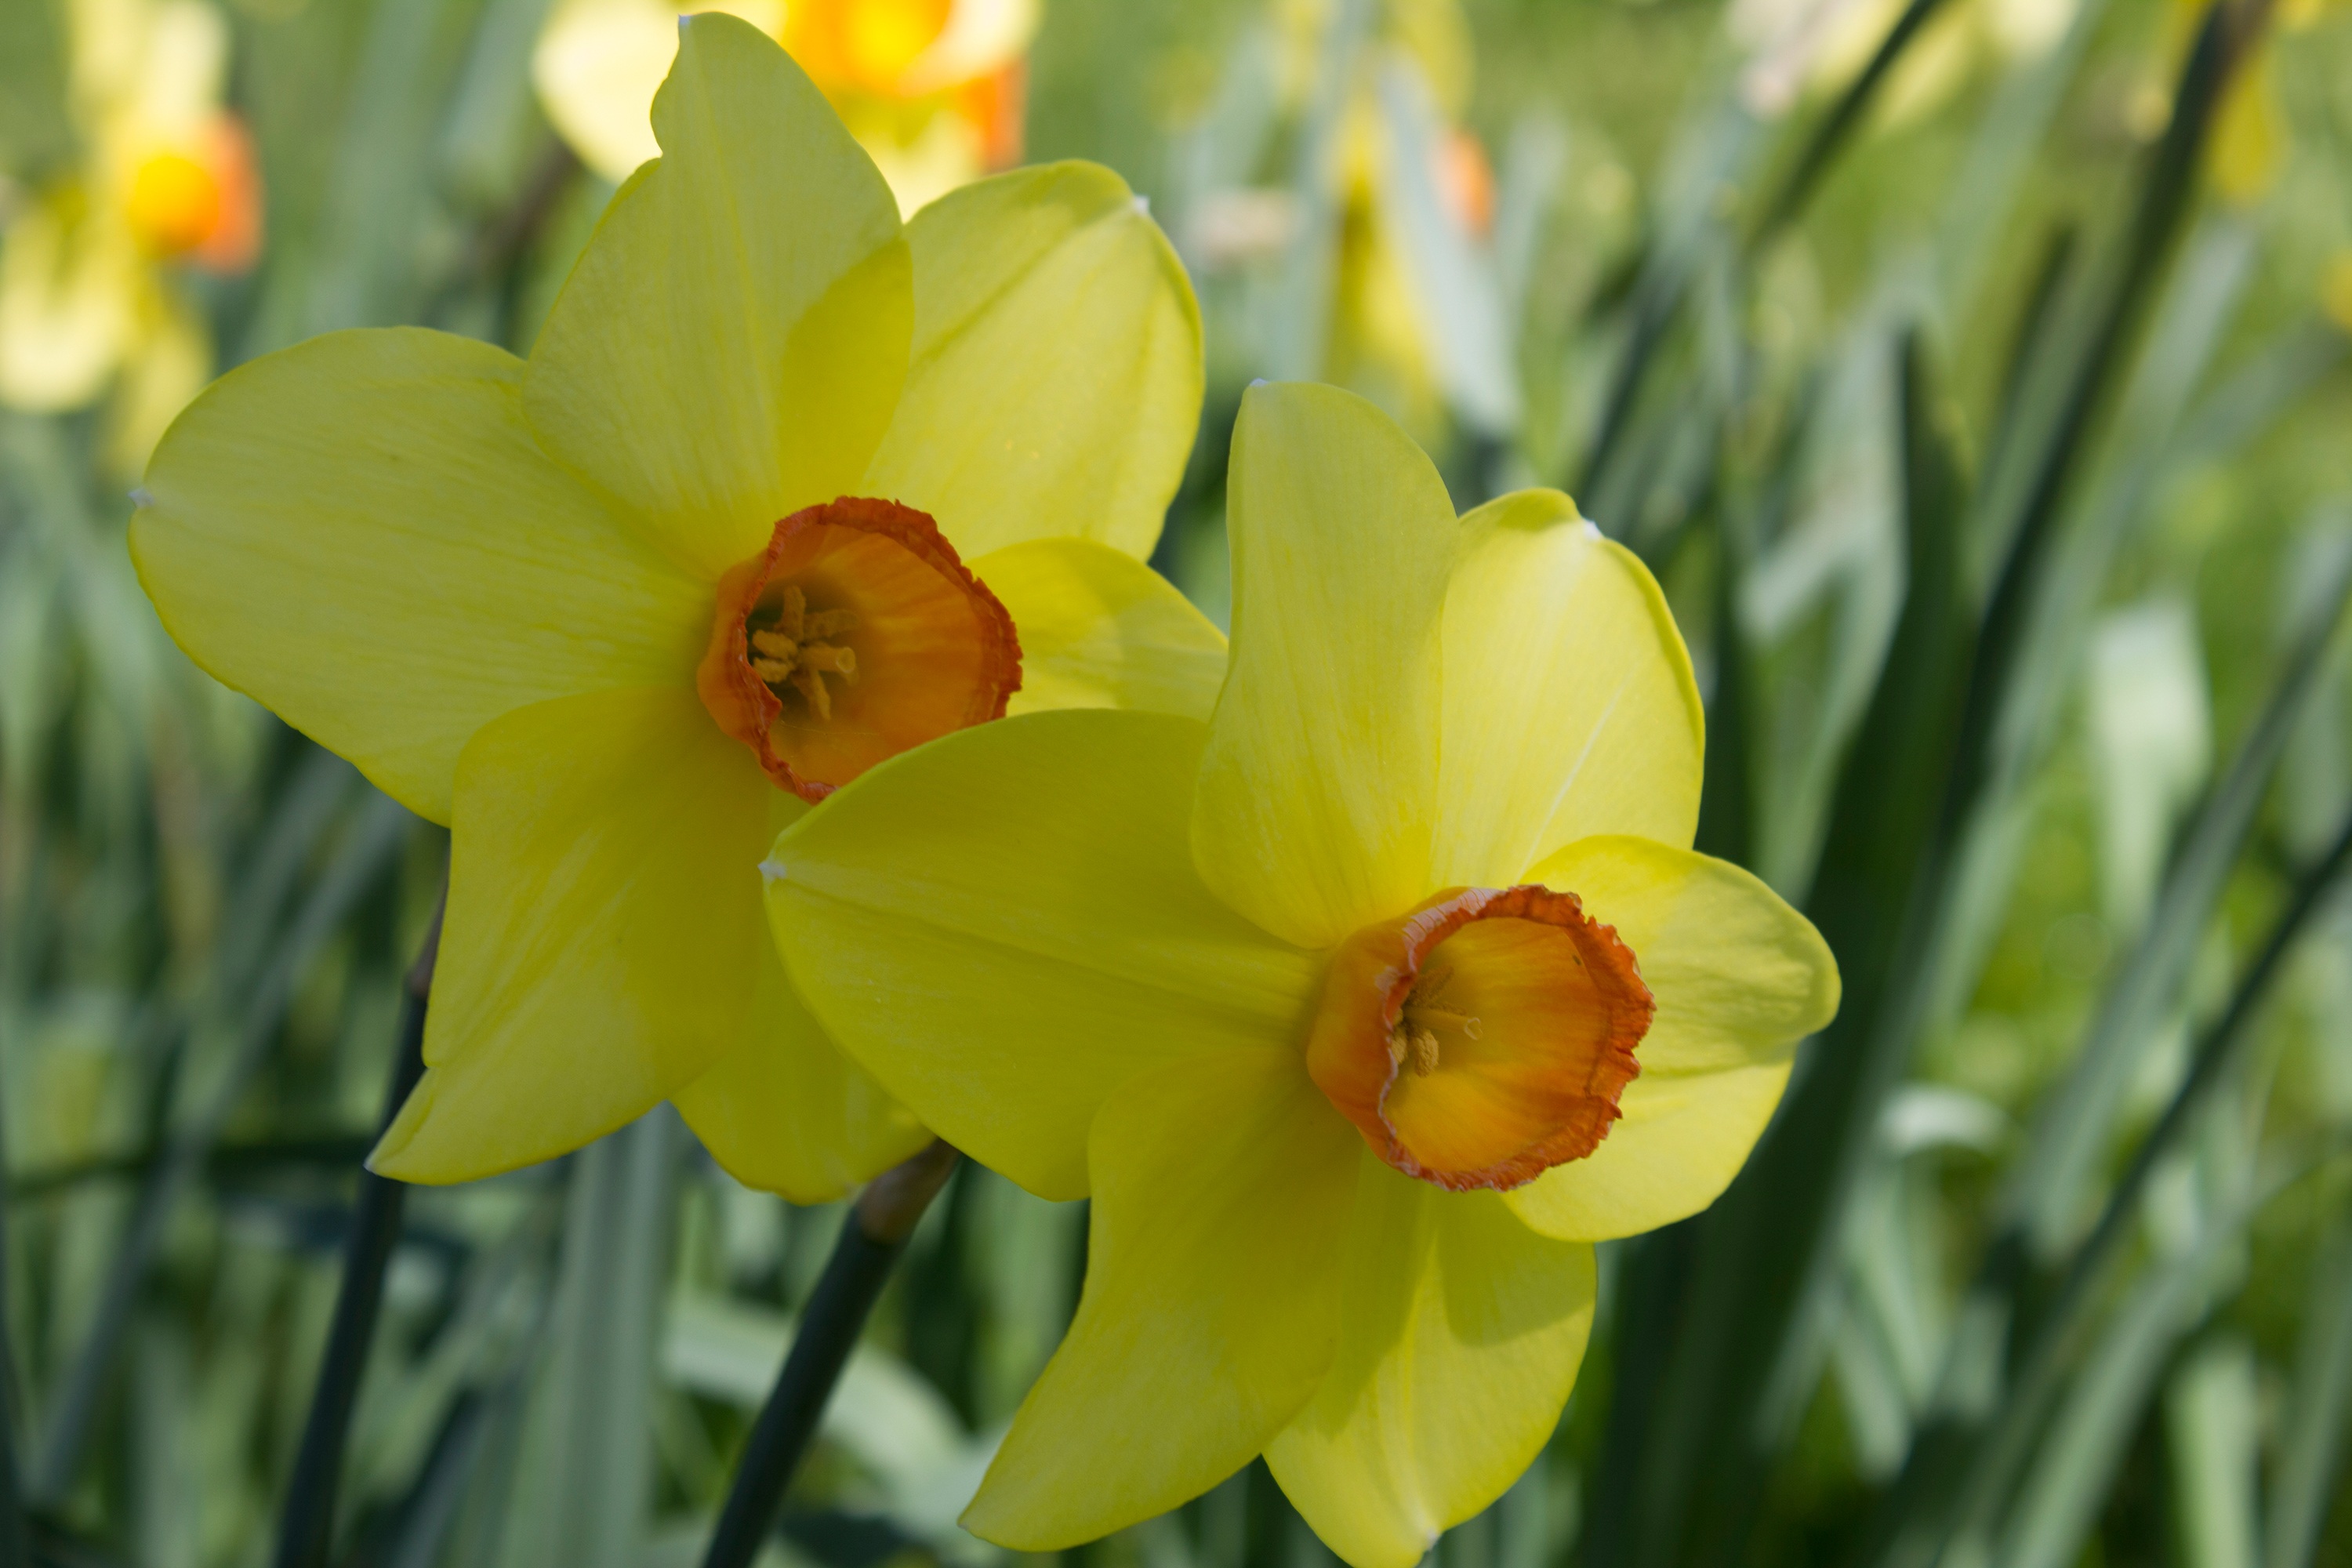
nature, blossom, plant, flower, bloom, spring, botany, yellow, garden, flora, yellow flower, narcissus, easter, early bloomer, spring flower, macro photography, flowering plant, easter greeting, osterglocken, land plant